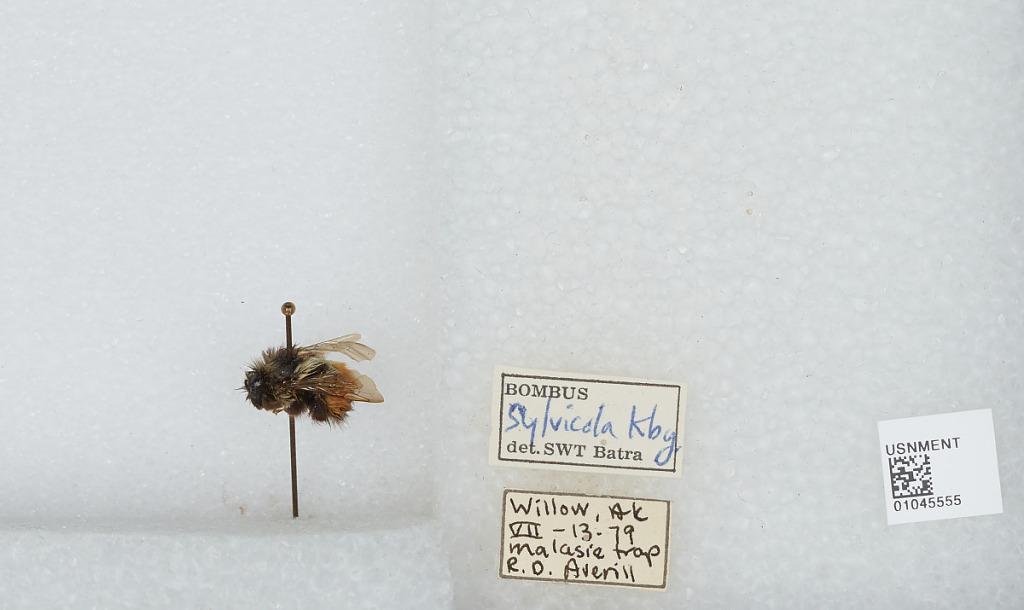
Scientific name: Bombus sp.
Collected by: R. Avenii
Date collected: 1979-7-13
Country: United States
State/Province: Alaska
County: Matanuska-Susitna
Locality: Willow
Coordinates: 61.7694, -149.991
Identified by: Batra, S. W.T.